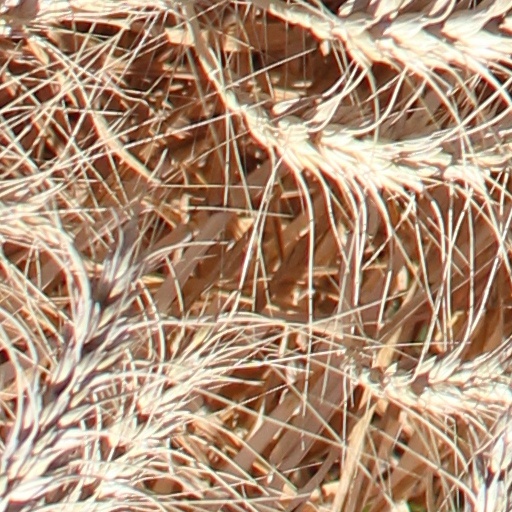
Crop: wheat